1937 Kesteven County Council election

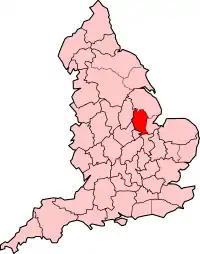
The administrative county of Kesteven (1889–1974), shown within England.

Elections to Kesteven County Council were held on Saturday, 6 March 1937. Kesteven was one of three divisions of the historic county of Lincolnshire in England; it consisted of the ancient wapentakes (or hundreds) of Aswardhurn, Aveland, Beltisloe, Boothby Graffoe, Flaxwell, Langoe, Loveden, Ness, and Winnibriggs and Threo. The Local Government Act 1888 established Kesteven as an administrative county, governed by a Council; elections were held every three years from 1889, until it was abolished by the Local Government Act 1972, which established Lincolnshire County Council in its place.